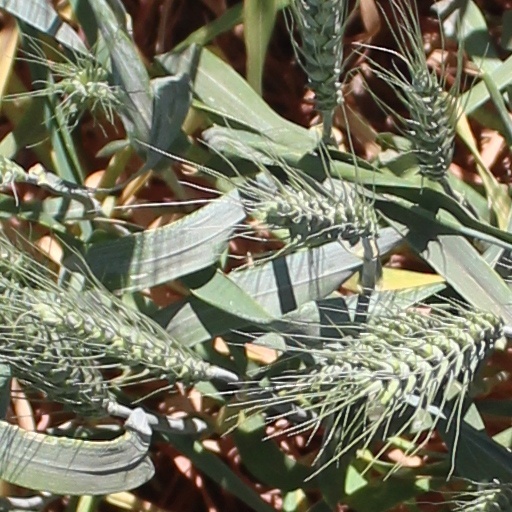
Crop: wheat